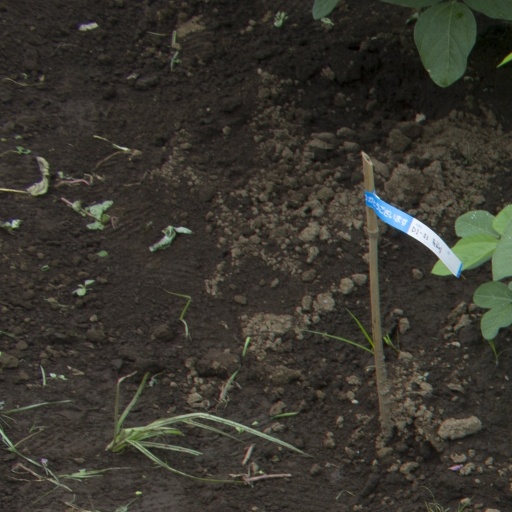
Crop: soybean